Colonial architecture of Brazil

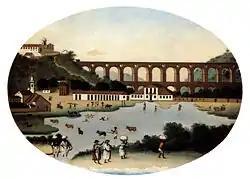
Canvas by Leandro Joaquim (1790) showing the Carioca Aqueduct in Rio de Janeiro. Also seen is the Santa Teresa Convent, scenographically placed on the hill. The lagoon in the foreground was filled in for the construction of the Passeio Público.

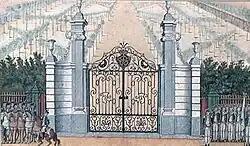
Entrance to the Passeio Público in Rio in an anonymous painting from the late 18th century.

Colonial urbanism in Brazil was often characterized by the adaptation of the layout of streets, squares and walls to the relief of the terrain and position of important buildings such as convents and churches. Although they did not follow the rigid checkerboard pattern of Spanish foundations in the New World, many colonial cities, starting with Olinda and Salvador, are now considered to have had their streets laid out with relative regularity. During the period of the Iberian Union (1580–1640), cities founded in Brazil had greater regularity, as is the case of Felipeia da Paraíba (now João Pessoa), founded in 1585, and São Luís do Maranhão, laid out in 1615 by Francisco Frias de Mesquita, with the trend towards regularity of urban center layouts increasing throughout the 17th century. Also noteworthy are the great urbanistic works carried out in Recife during the government of Count John Maurice of Nassau (1637–1643), who, with the embankment and construction of bridges, canals, and forts, transformed the old port of Olinda into a city.